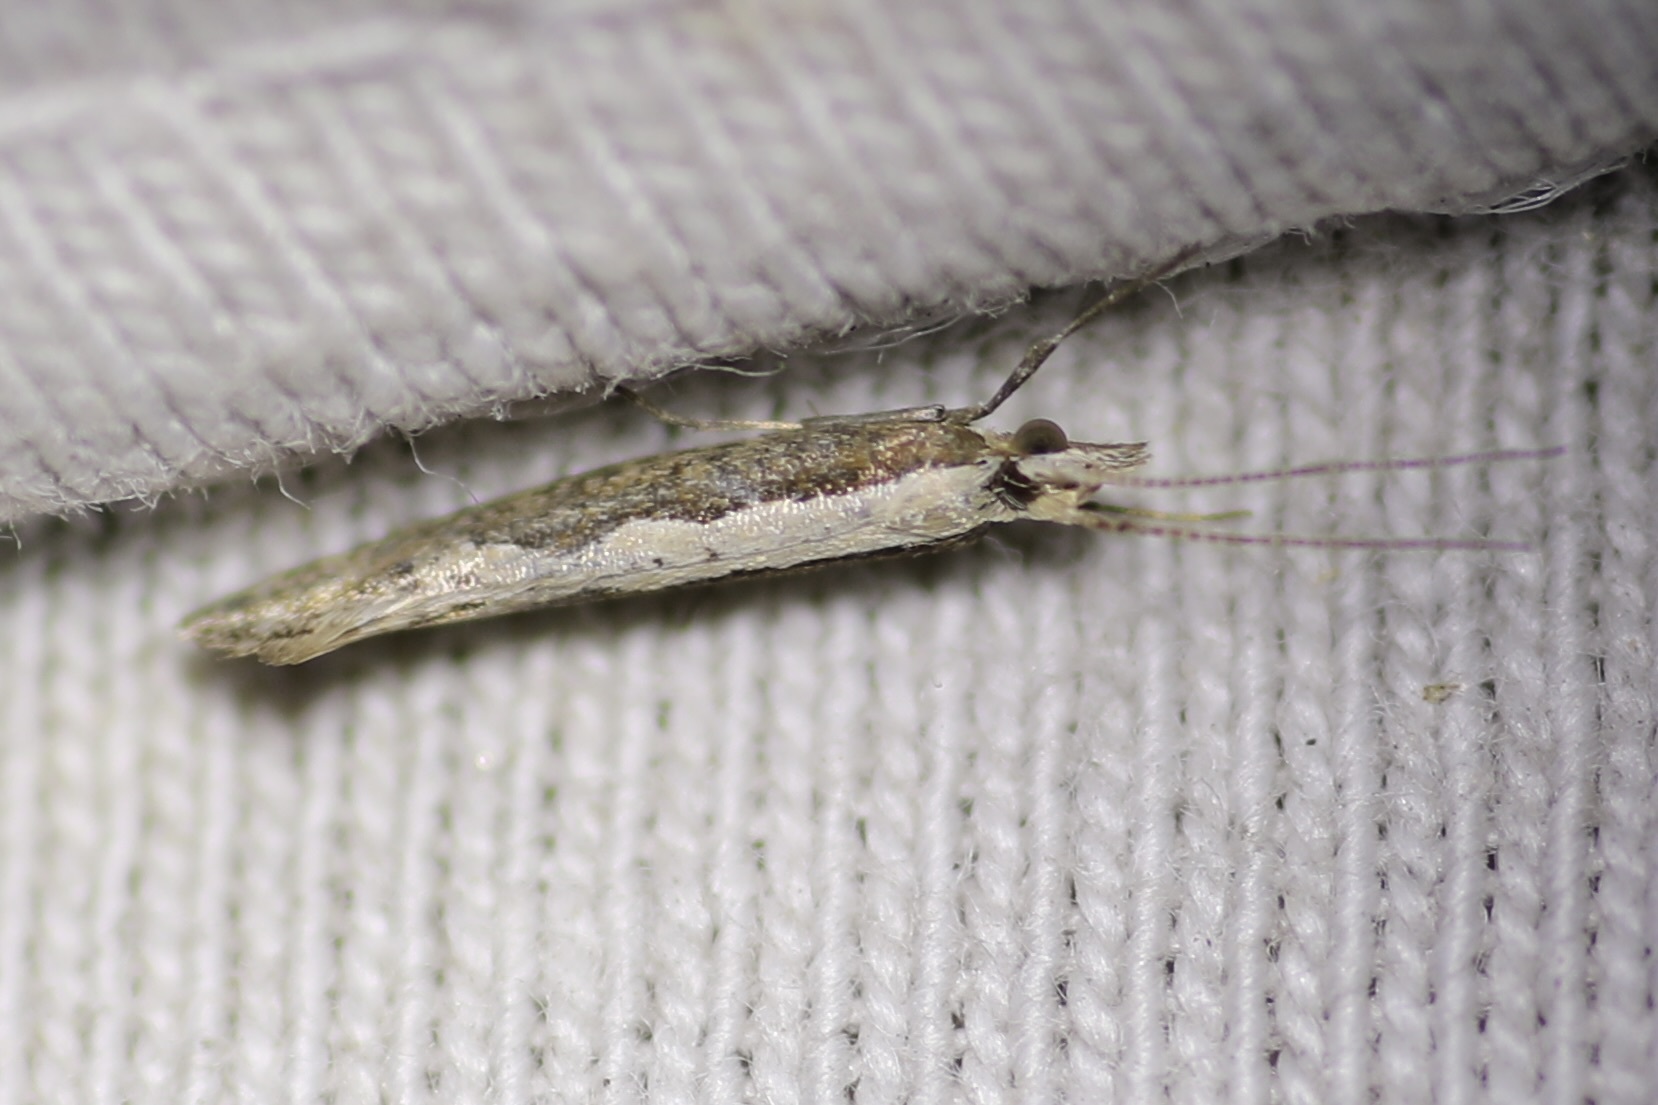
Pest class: diamondback_moth